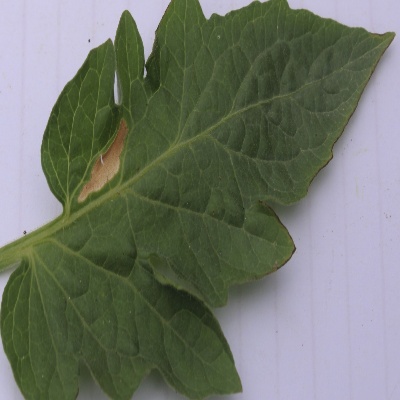
Crop: Tomato
Condition: leaf blight